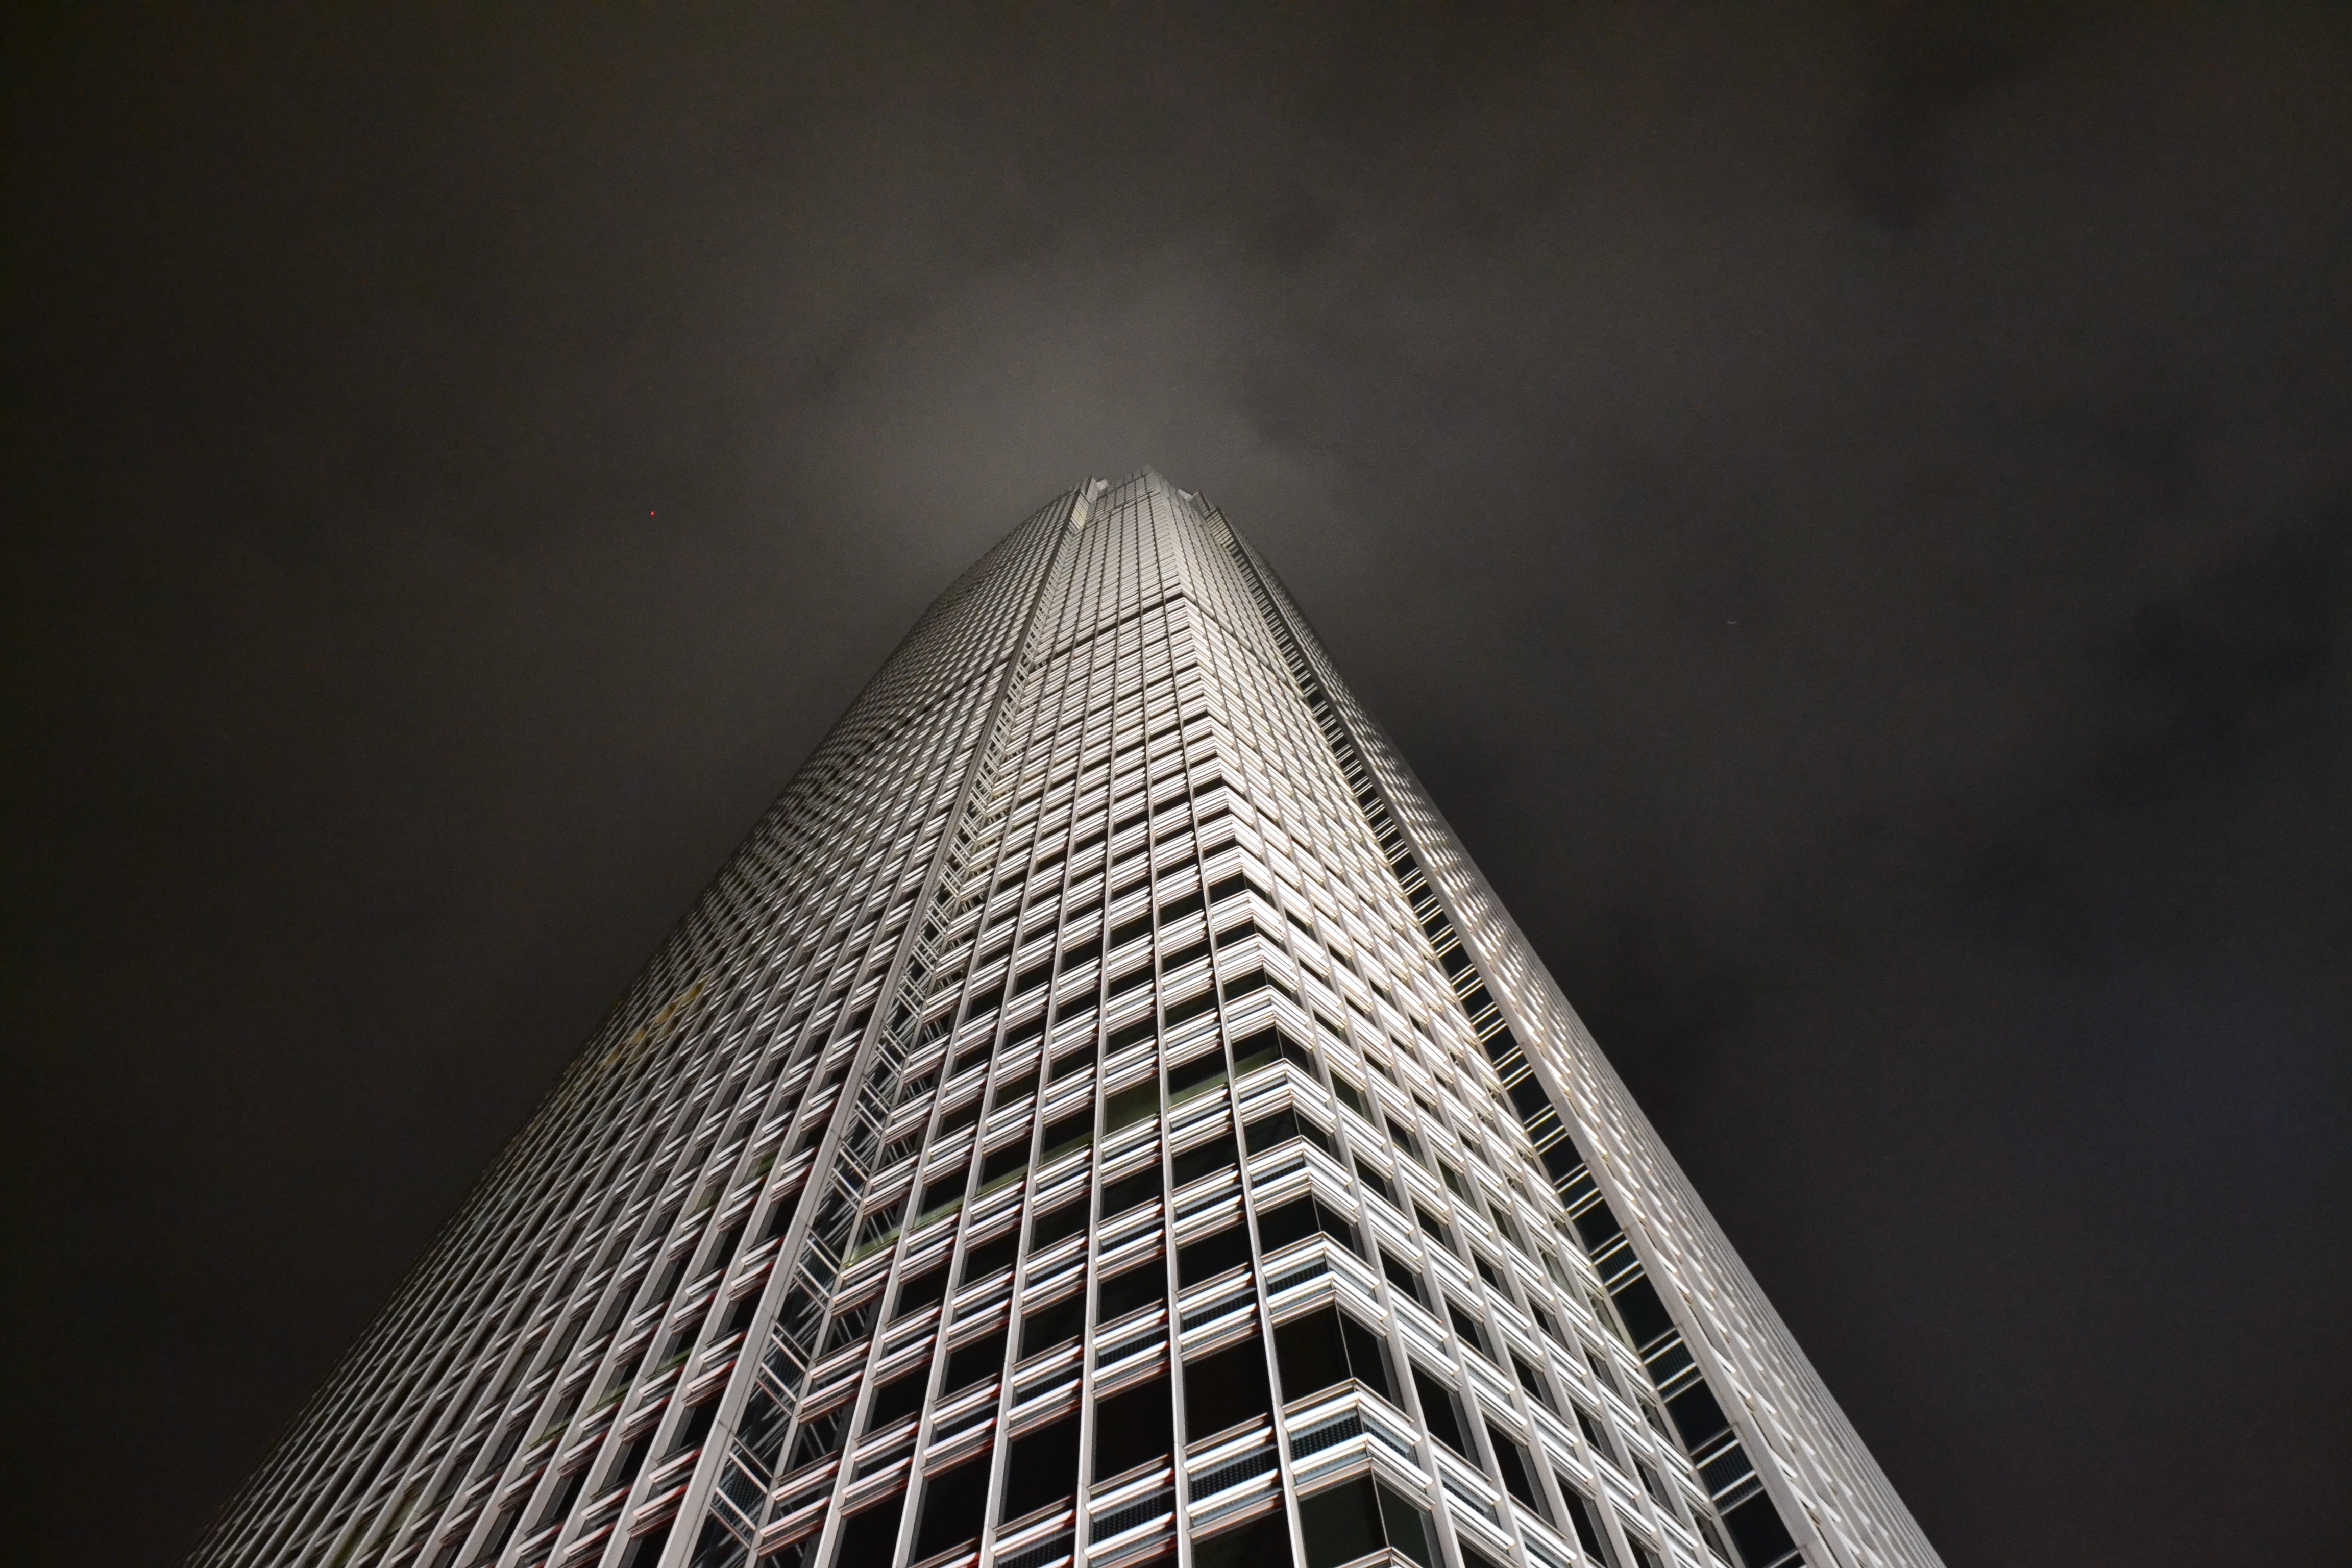
light, black and white, night, skyscraper, cityscape, line, reflection, tower, landmark, monochrome, tower block, symmetry, shape, metropolis, monochrome photography